John Turner (miser)

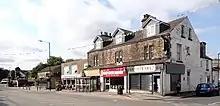
The former site of Beech Cottage/Villa, Starbeck

Around 1840, for the sake of his health, Turner migrated from industrial Bradford to Beech Cottage, also known as Beech Villa or Beech Grove House, in Starbeck near the spa town of Harrogate, in the North Riding of Yorkshire. The house was near the North Eastern Railway line. He regained his health and became a moneylender to the people of Harrogate. This was a fortuitous step, because when he arrived, Harrogate consisted of two small villages, but as its fame and size grew and businesses moved in, it filled with rich residents and visitors, and he drew from these as his customer base. As a moneylender, he was "sought after by persons who were in financial embarrassment ... Tradesmen in their winter difficulties, property-owners with deeds to mortgage, sought him without ceasing". Turner was "never known to be entangled in a lawsuit". He always charged the same rate of five per cent for loans, he held pledges, and pledges were redeemed. He was now in good health, and secure in his business, but his behaviour continued to draw attention, as it had in Bradford: The "Knaresborough Post" somewhat dramatises the story: